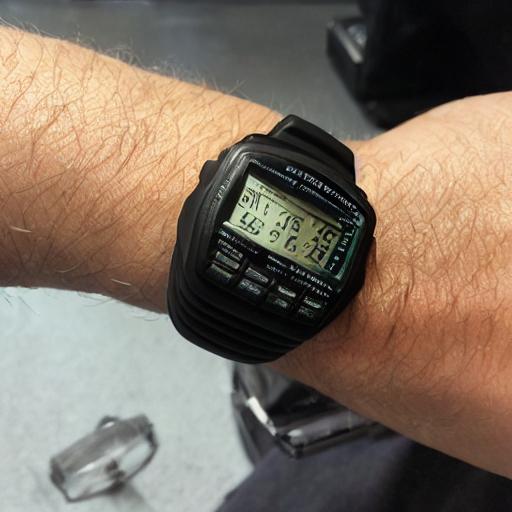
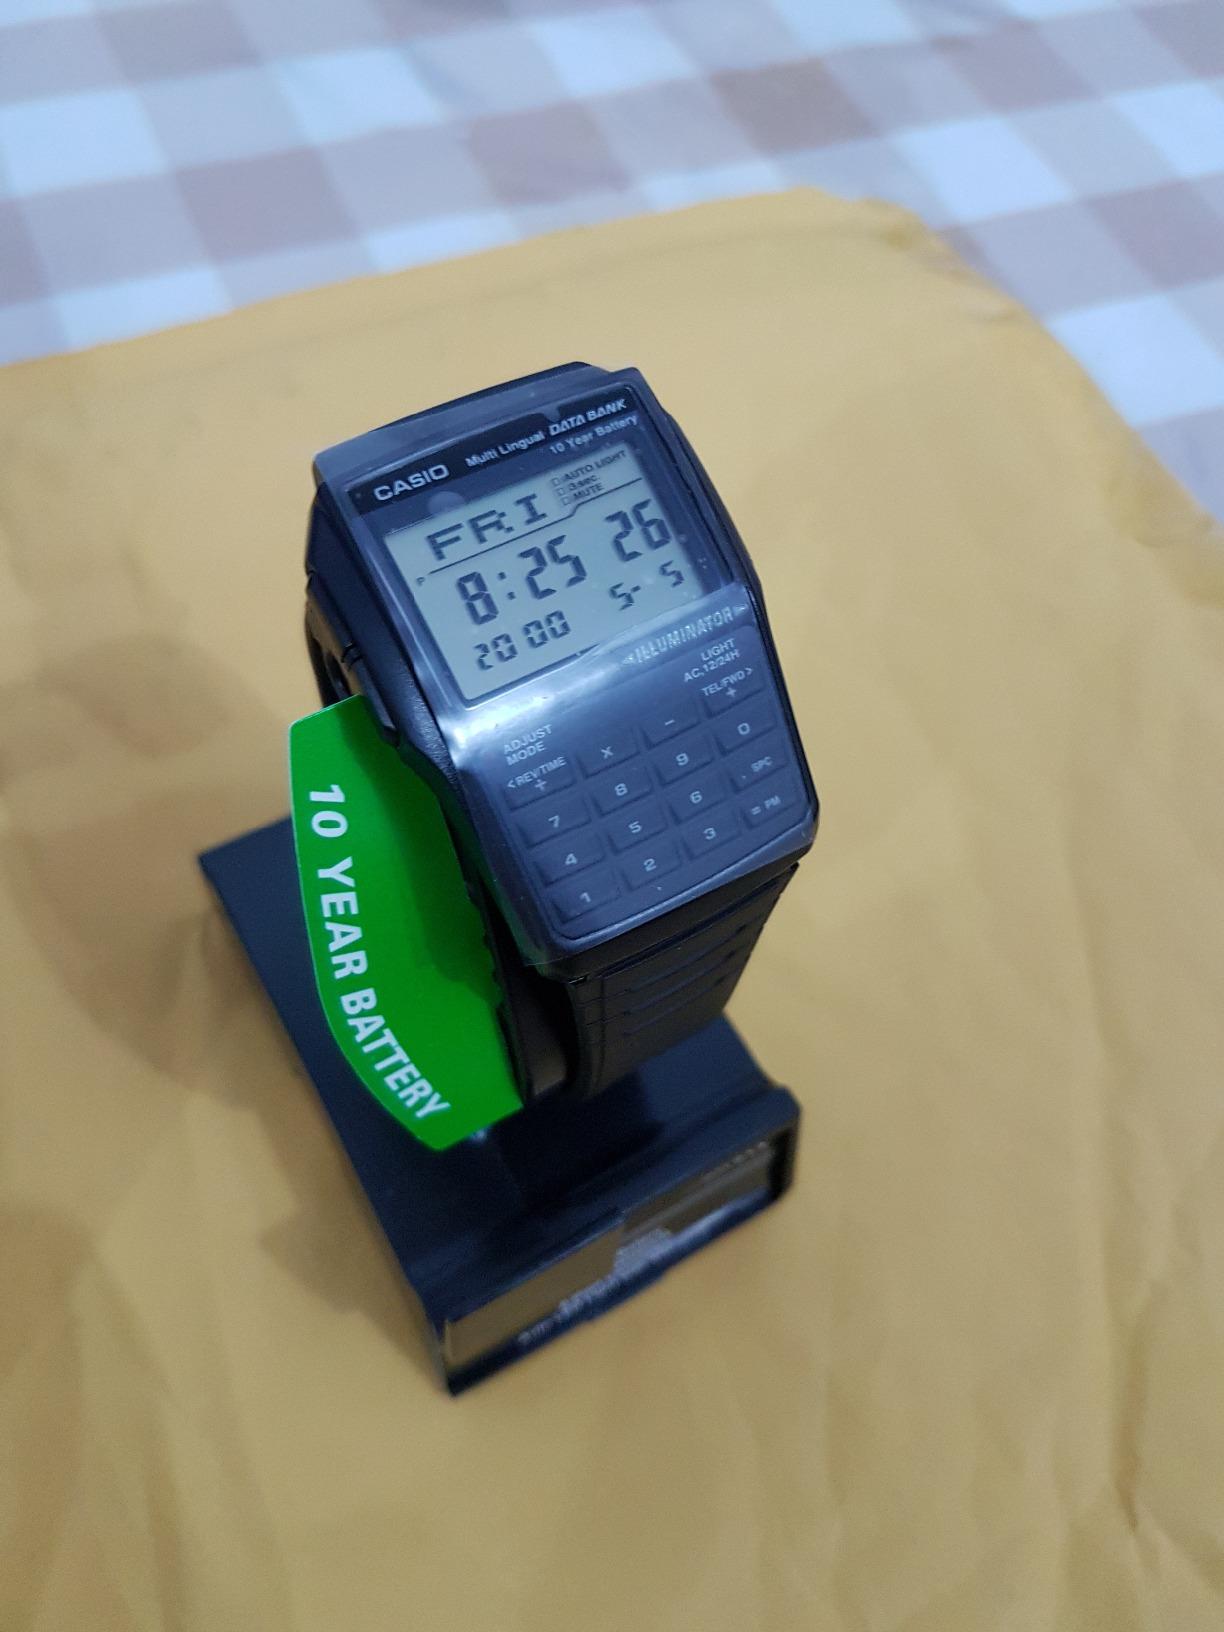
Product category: accessories_watch
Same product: no